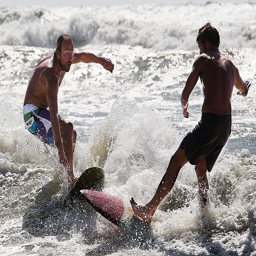
Two men riding surfboards on top of a wave.
Two men going straight at each other on surf boards.
They are surfing at each other in the waves.
Two men are surfing through the ocean water.
Two men of surfboards colliding in the shore.